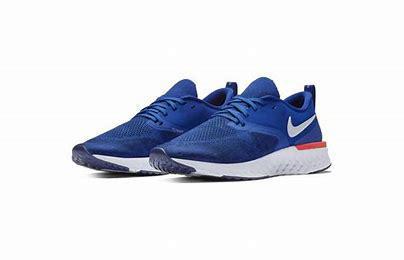
Brand: Nike
Model: Odyssey React Flyknit 2